Mikael Samuelson

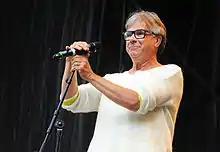
Mikael Samuelson in 2014

Mikael Gustaf Lennart Samuelson (born 9 March 1951) is a Swedish baritone opera singer, actor, and composer.